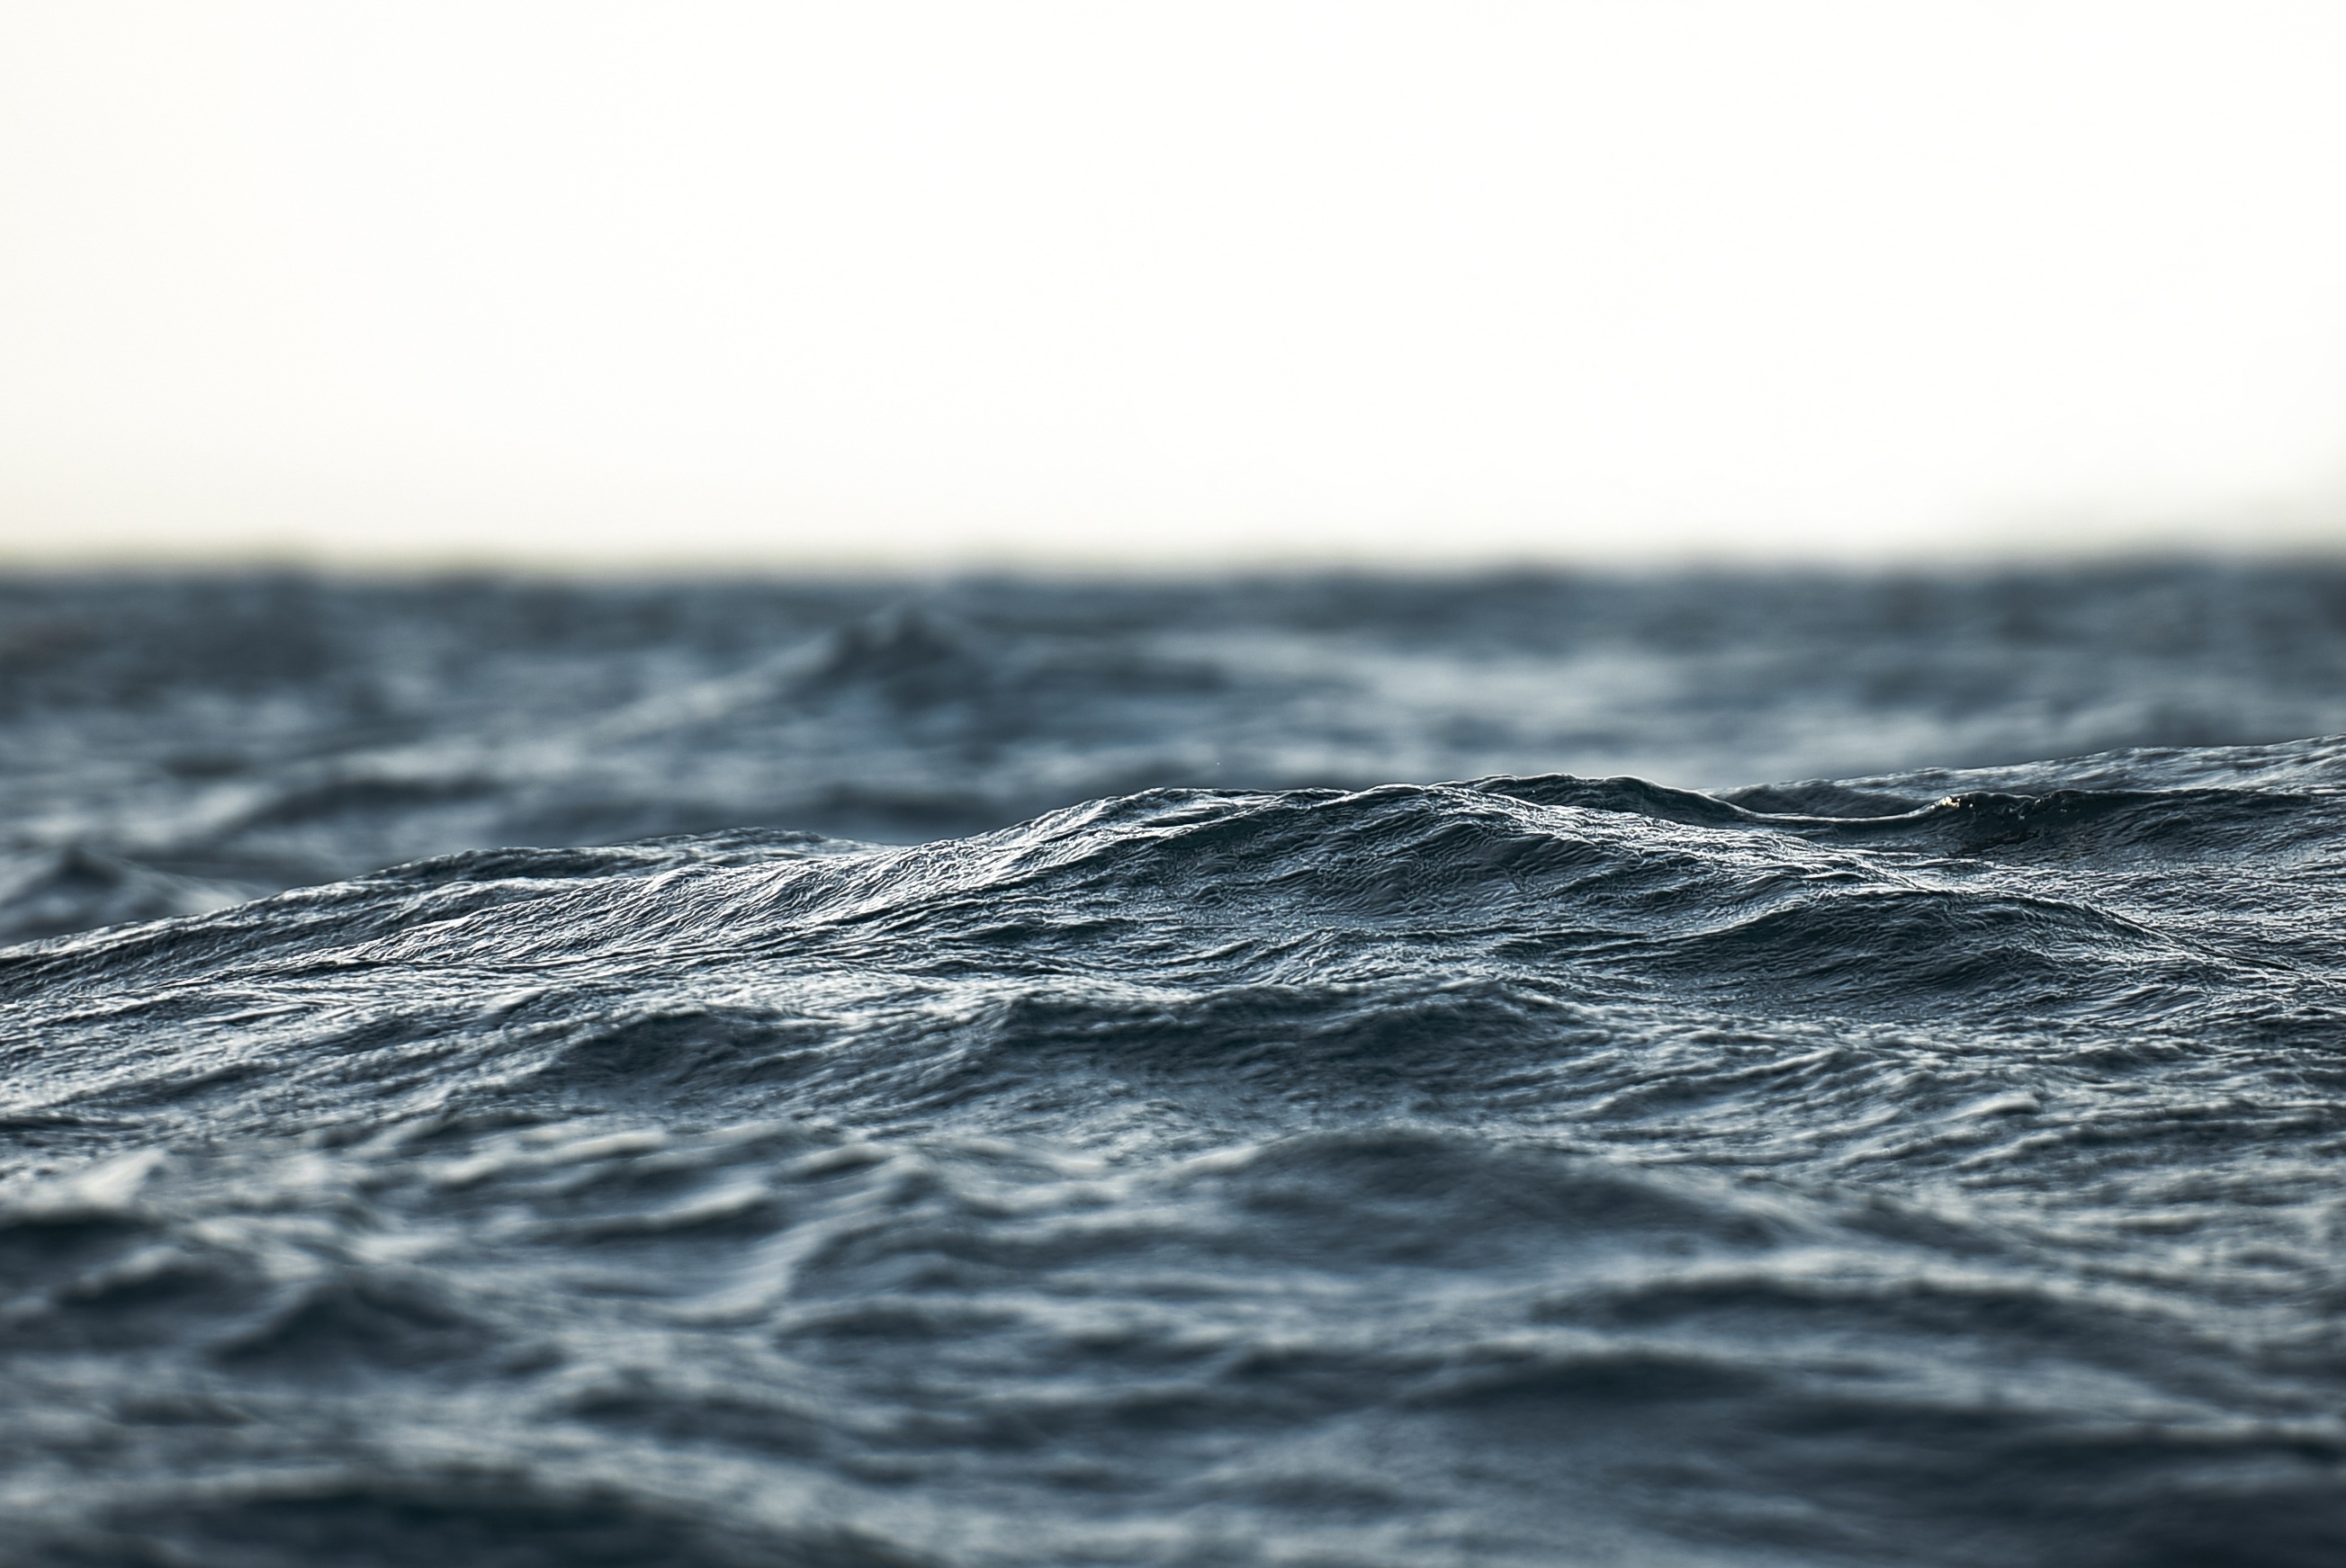
beach, sea, coast, water, sand, ocean, horizon, black and white, sky, shore, wave, wind, monochrome, close up, monochrome photography, wind wave